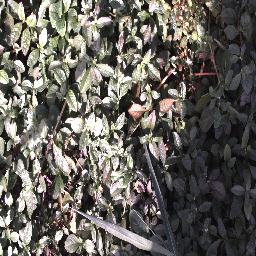
Label: negative